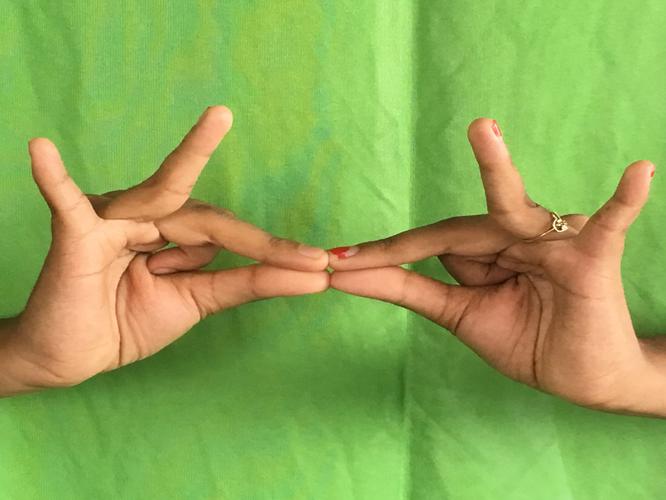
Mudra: Sakata
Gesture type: double_hand